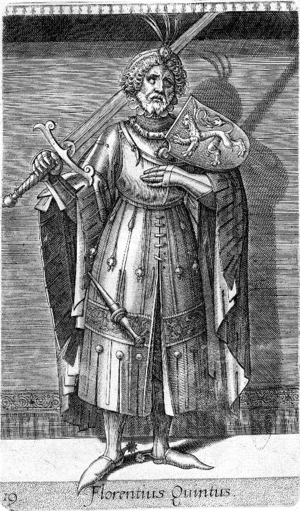
Floris 5. af Holland
Floris 5. af Holland
Greve Floris 5. af Holland og Zeeland, "der Keerlen God", er en af de vigtigste personer i det første hollandske dynasti. Hans liv er blevet dokumenteret i detaljer i Rijmkroniek af Melis Stoke, hans historieskriver. Han krediteres for en fredelig regeringsførelse, modernisering af administrationen, indførsel af positive handelspolitikker, generelt at handle til fordel for bønderne i stedet for adelen og indvinding af land fra havet. Det dramatiske mord på ham planlagt af Kong Edvard 1. af England og Guy de Dampierre, greve af Flandern, gjorde ham til en helt i Holland.